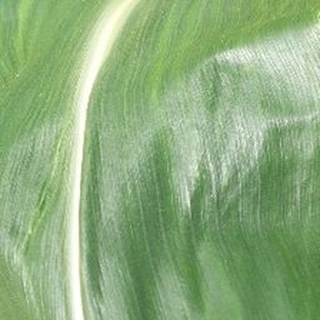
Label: healthy_corn